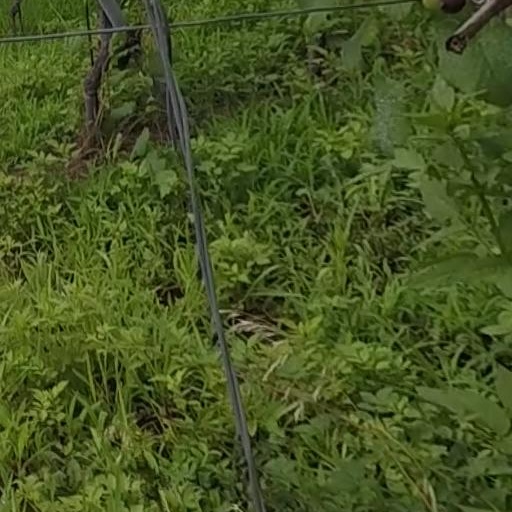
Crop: grape